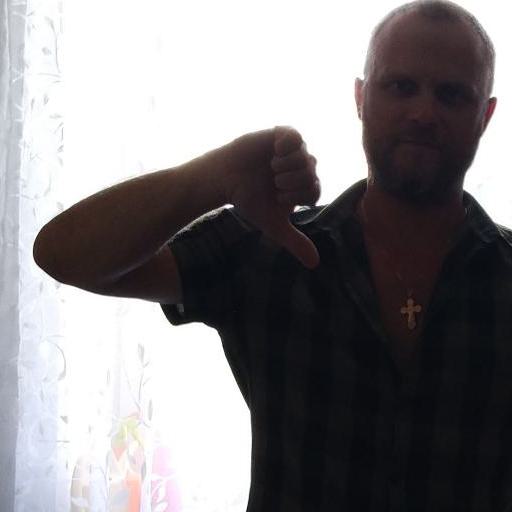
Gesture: dislike